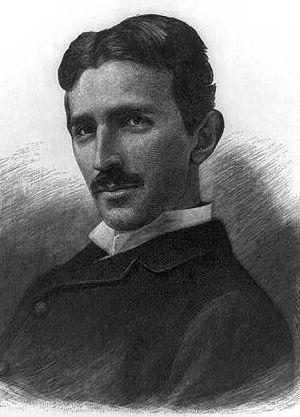
La culture de la Serbie, pays d'Europe du Sud-Est, désigne d'abord les pratiques culturelles observables de ses habitants.
La Lika est une région historique de Croatie.
La Serbie /sɛʁ.bi/, en forme longue la république de Serbie, en serbe : Srbija /sř̩.bi.ja/ et Republika Srbija, en serbe en écriture cyrillique : Сpбија et Република Сpбија, est un État des Balkans occidentaux et de l’Europe du Sud, parfois située en Europe centrale ; son régime politique est de type démocratie parlementaire monocamérale. La Serbie est frontalière de la Roumanie à l'est-nord-est, de la Bulgarie au sud-est, de la Macédoine du Nord au sud-sud-est, du Kosovo au sud, du Monténégro au sud-ouest, de la Bosnie-Herzégovine à l'ouest, de la Croatie au nord-ouest et de la Hongrie au nord-nord-ouest. Sa capitale est Belgrade.